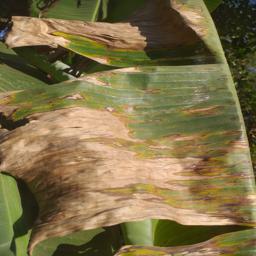
Label: MALBHOG LEAF